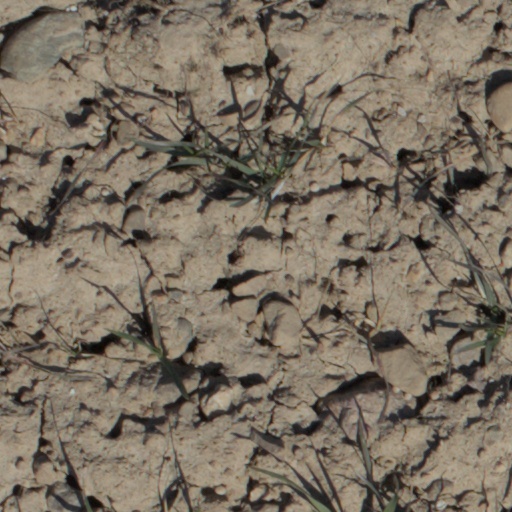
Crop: wheat